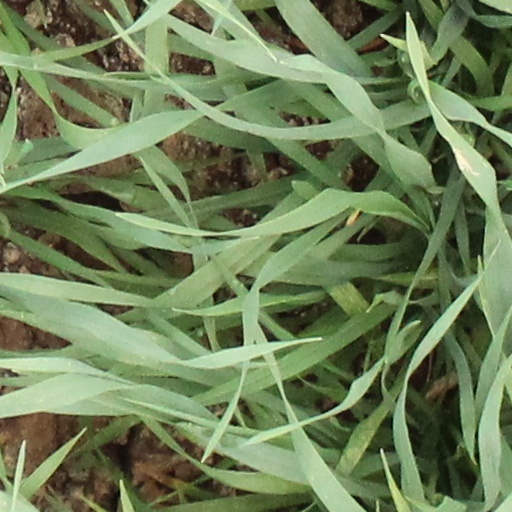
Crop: wheat